Republic of Ireland

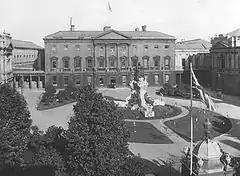
Leinster House, Dublin. In 1922 a new parliament called the Oireachtas was established, of which Dáil Éireann became the lower house.

After the War of Independence and truce called in July 1921, representatives of the British government and the five Irish treaty delegates, led by Arthur Griffith, Robert Barton and Michael Collins, negotiated the Anglo-Irish Treaty in London from 11 October to 6 December 1921. The Irish delegates set up headquarters at Hans Place in Knightsbridge, and it was here in private discussions that the decision was taken on 5 December to recommend the treaty to Dáil Éireann. On 7 January 1922, the Second Dáil ratified the Treaty by 64 votes to 57.